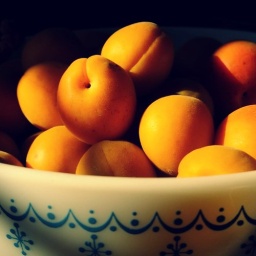
Our CSA box runneth over this week.The extreme heat is bringing so many of the summer fruits out early.